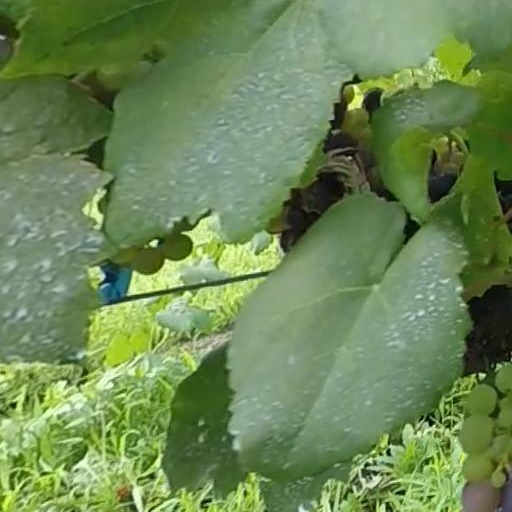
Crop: grape